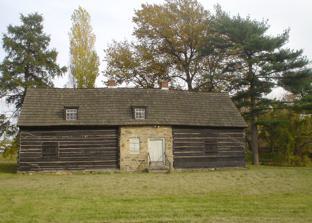
Building: Morton Homestead
Country: United States of America
Year built: 1654
Historic house in Pennsylvania, United States United States historic place Morton Homestead U.S. National Register of Historic Places Pennsylvania state historical marker Morton Homestead, November 2009 Show map of Pennsylvania Show map of the United States Location Prospect Park, Pennsylvania Coordinates 39°52′37″N 75°18′21″W / 39.87694°N 75.30583°W / 39.87694; -75.30583 Area 3 acres (1.2 ha) Built c.1698 NRHP reference No. 70000546 Significant dates Added to NRHP December 2, 1970 Designated PHMC September 09, 1966 The Morton Homestead is an historic, American homestead that is part of Morton Homestead State Park, which is located at 100 Lincoln Avenue in Prospect Park , Delaware County, Pennsylvania . It was added to the National Register of Historic Places in 1970. History and architectural features This homestead was founded in 1654 by Morton Mortenson, a Finnish immigrant, while the area was still part of the New Sweden colony. Mortenson's great-grandson, John Morton , signed the Declaration of Independence in 1776. Parts of the current house date back to the 1698 with a large addition constructed during the eighteenth century. The Mortonson–Van Leer Log Cabin was originally on this plantation. See also Mortonson–Van Leer Log Cabin List of the oldest buildings in Pennsylvania References